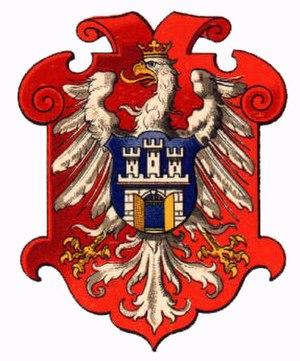
Le grand-duché de Cracovie est créé le 16 novembre 1846, après l'incorporation de la Ville libre de Cracovie, vestige du duché de Varsovie, à l'Empire d'Autriche. Entre 1846 et 1918, le titre de grand-duc de Cracovie n'est que l'un des nombreux titres officiels de l'empereur d'Autriche.